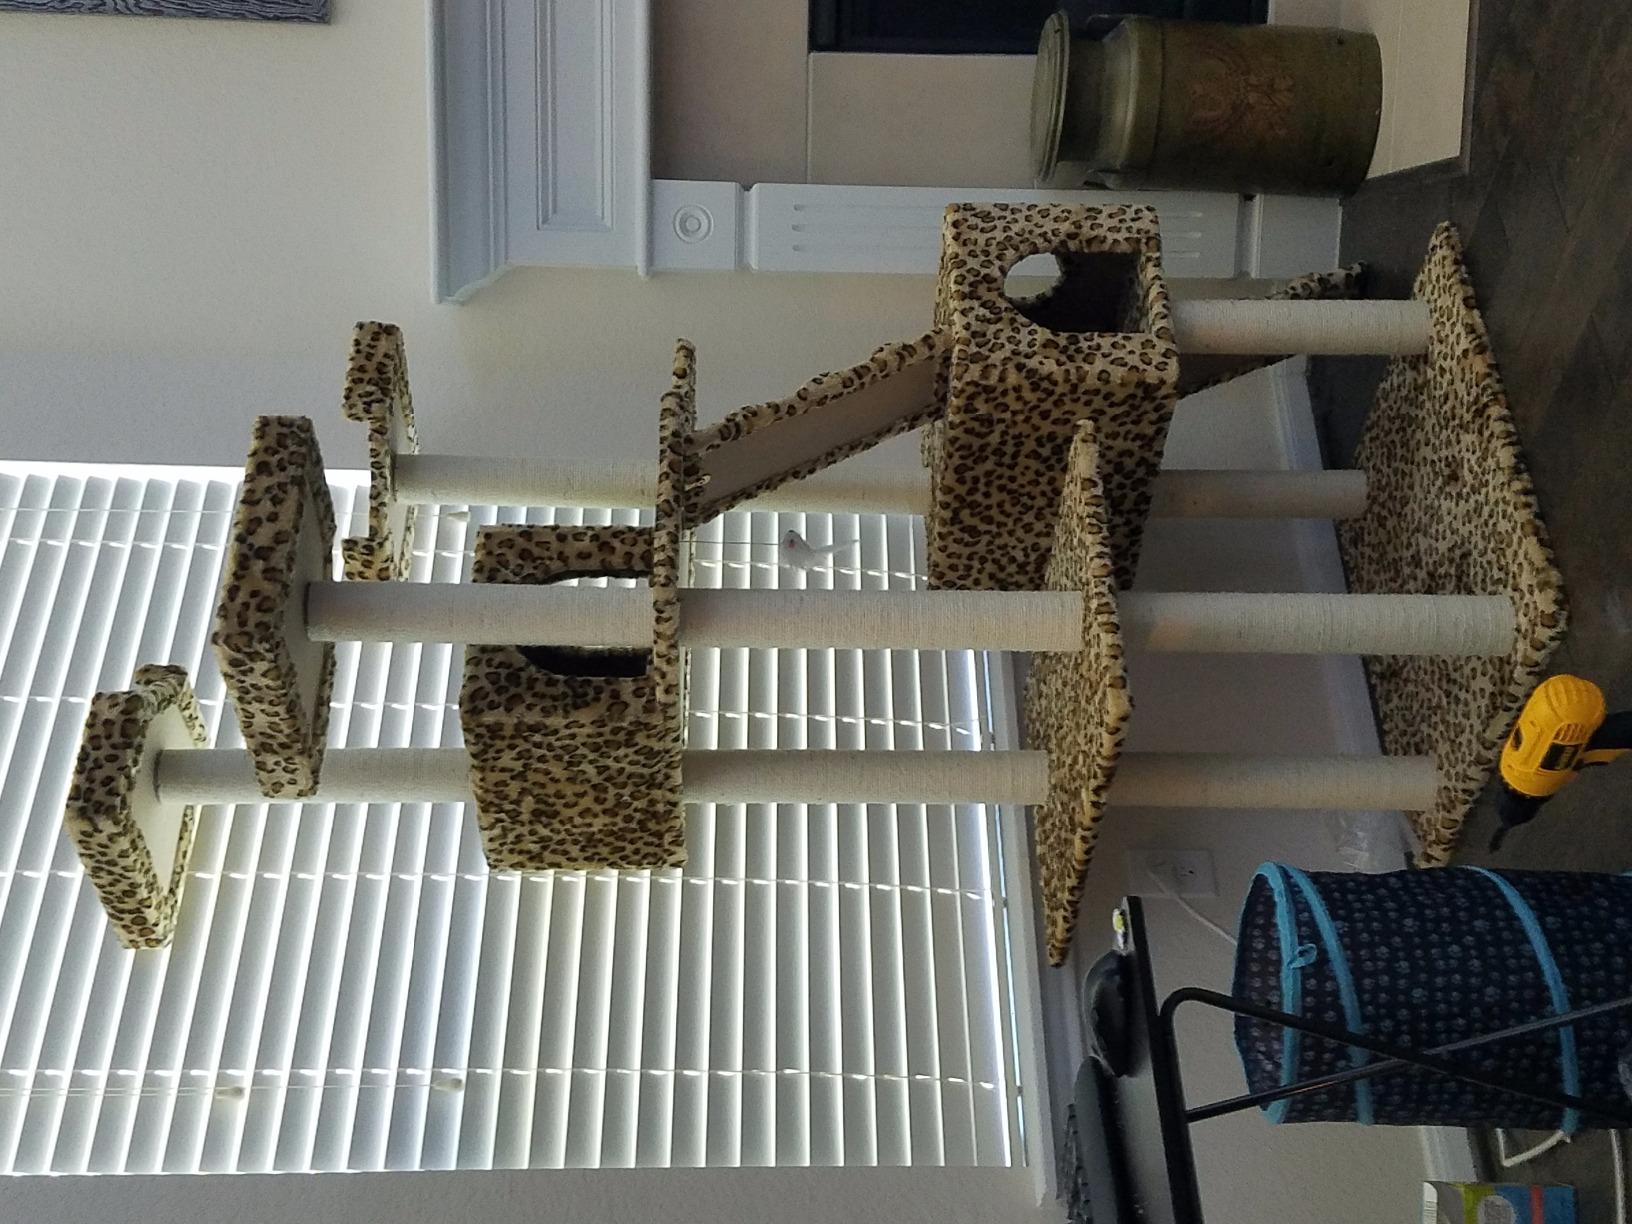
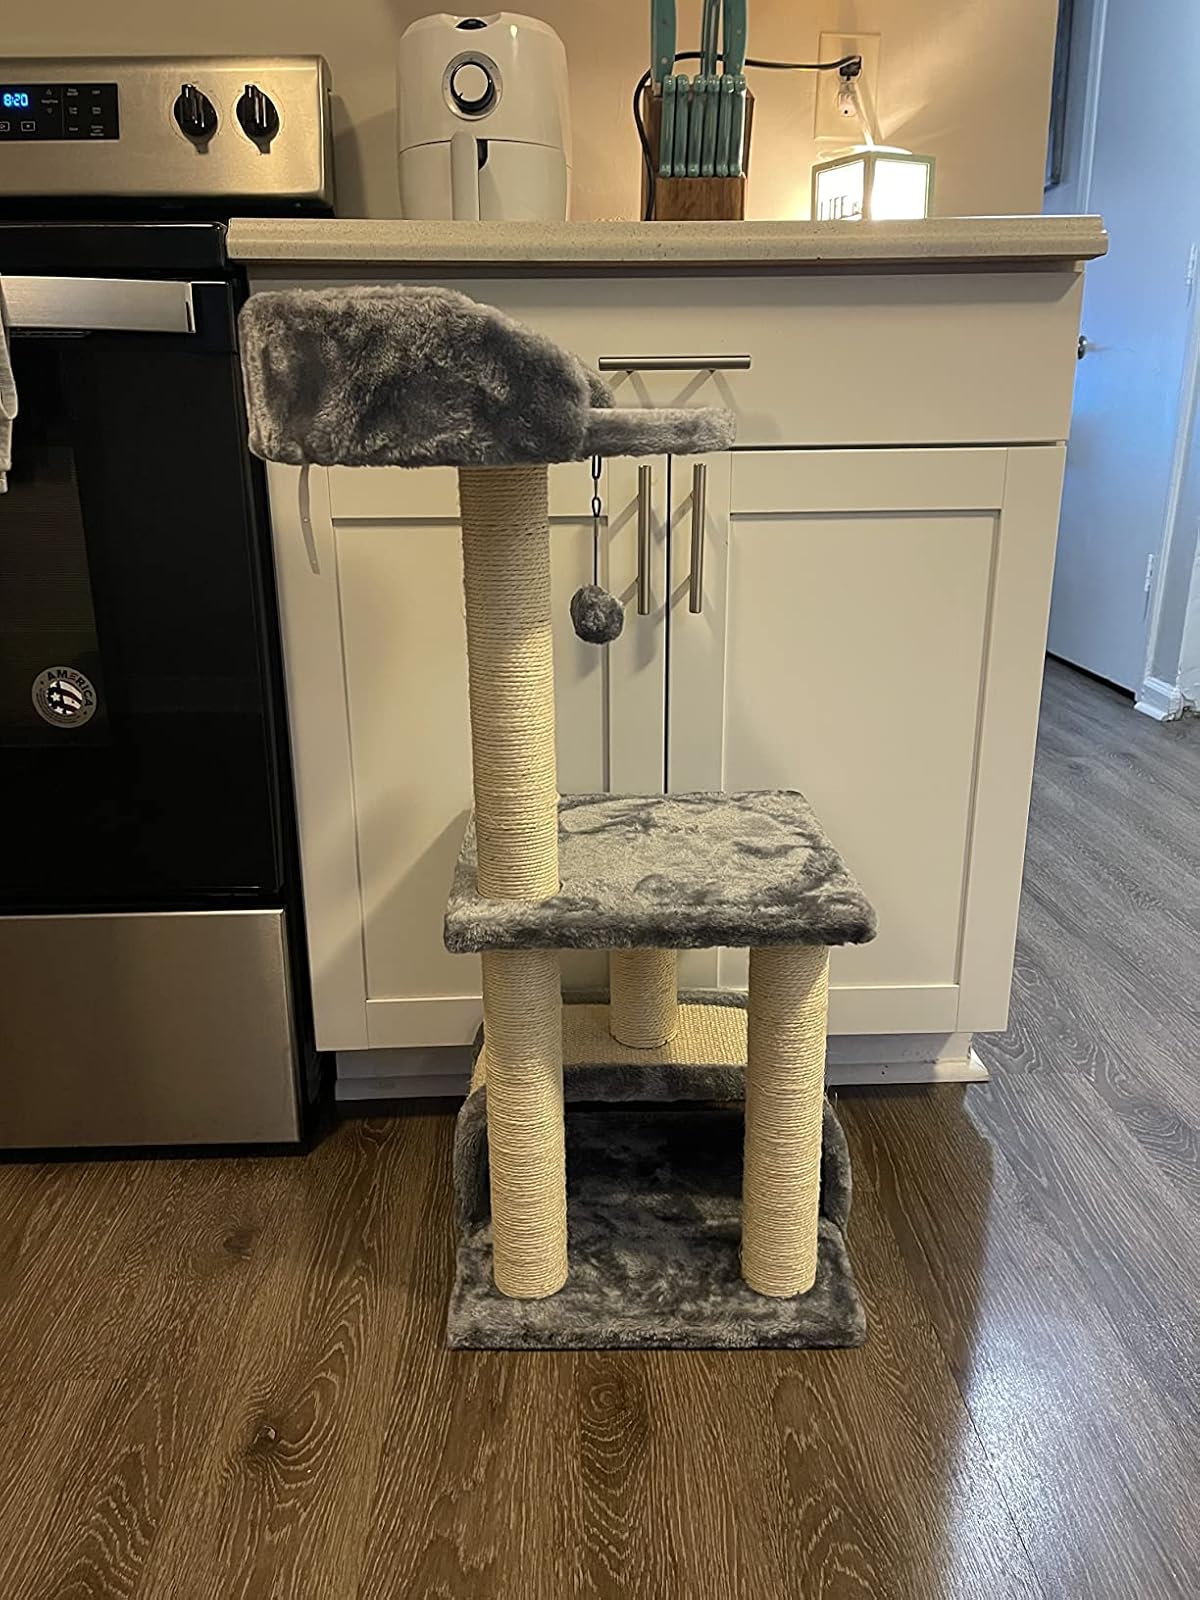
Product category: items_cat tree
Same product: no